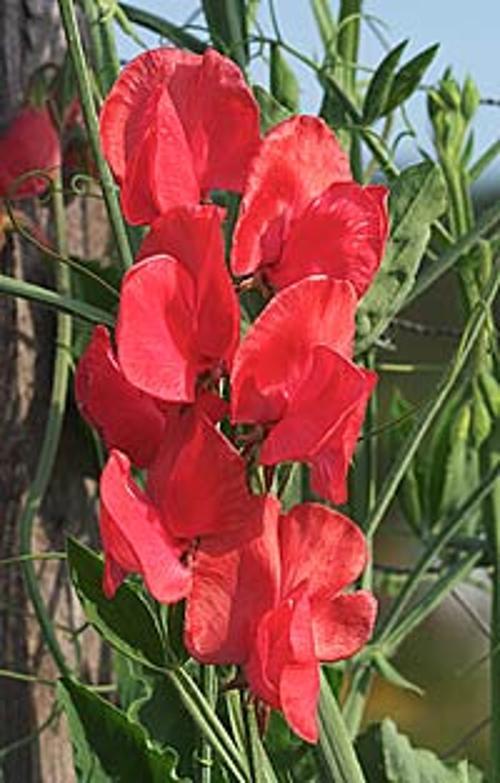
Label: sweet pea